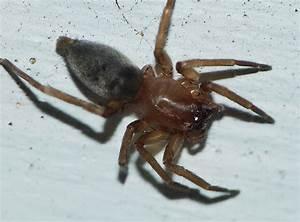
spider